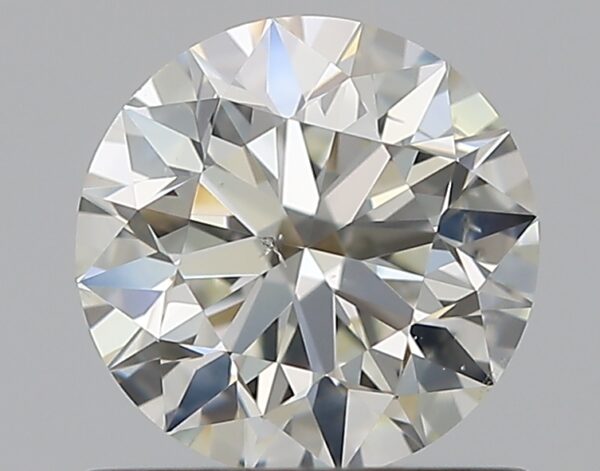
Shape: round
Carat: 0.72
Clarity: SI1
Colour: J
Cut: EX
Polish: EX
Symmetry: EX
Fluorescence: M
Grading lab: GIA
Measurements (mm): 5.72 x 5.75 x 3.58